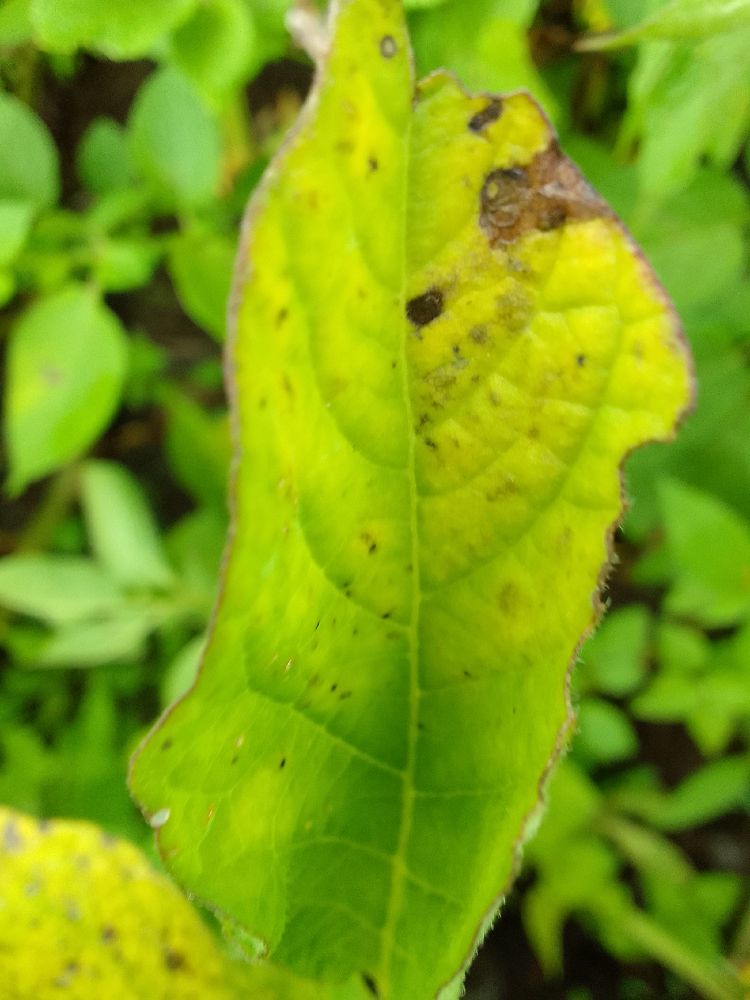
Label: Early blight